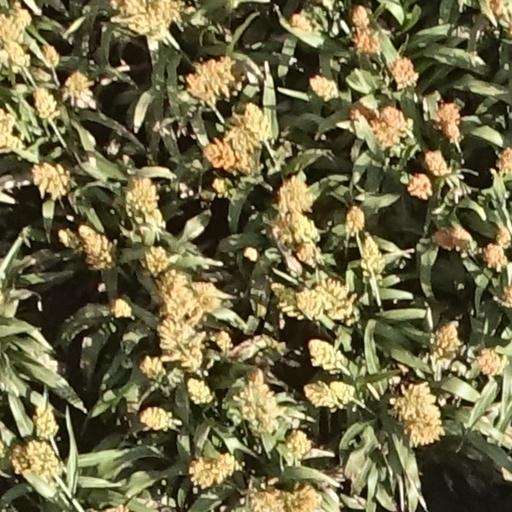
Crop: sorghum